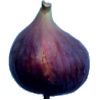
Label: Fig 1